Antinomian Controversy

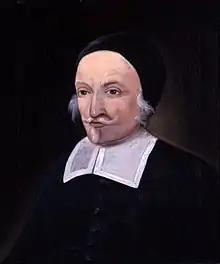
John Wheelwright's fast-day sermon fanned the flames of the controversy.

Wheelwright was attending services at the Boston church during the appointed January day of fasting, and he was invited to preach during the afternoon. His sermon may have seemed benign to the average listener in the congregation, but most of the colony's ministers found it to be censurable. Instead of bringing peace, the sermon fanned the flames of controversy and, in Winthrop's words, Wheelwright "inveighed against all that walked in a covenant of works, as he described it to be, viz., such as maintain sanctification [holiness of behavior] as an evidence of justification etc. and called them antichrists, and stirred up the people against them with much bitterness and vehemency." The followers of Hutchinson were encouraged by the sermon and intensified their crusade against the "legalists" among the clergy. During church services and lectures, they publicly asked the ministers about their doctrines which disagreed with their own beliefs.